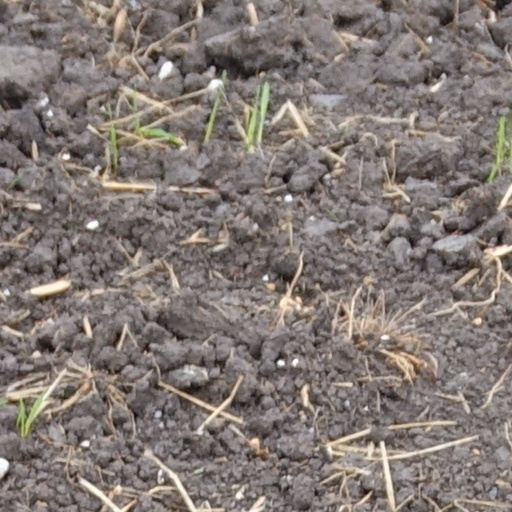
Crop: wheat